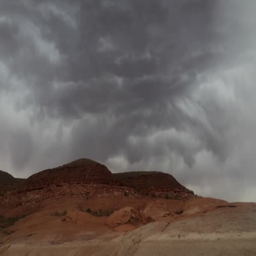
disaster type over the desert time - lapse